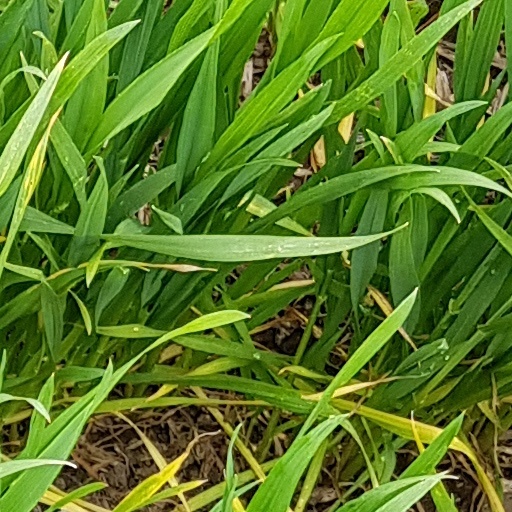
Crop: wheat